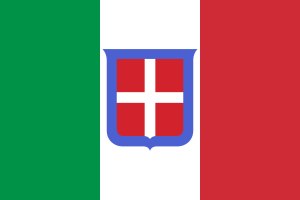
Libyens historie som italiensk koloni / Den fjerde kyst
Italiens flag før 1946.
Libyens historie som italiensk koloni omfatter områdets historie i tiden mellem 1911 og 1947.